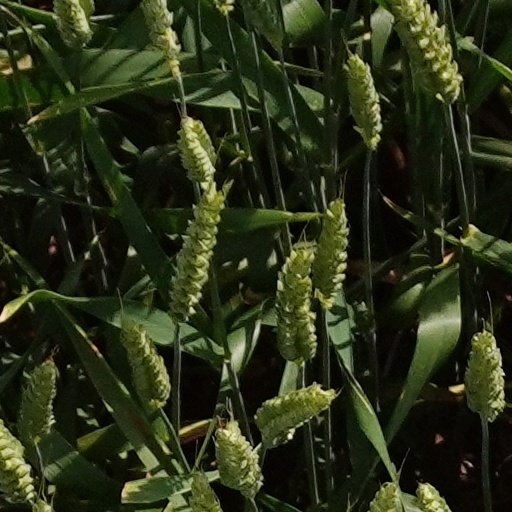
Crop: wheat